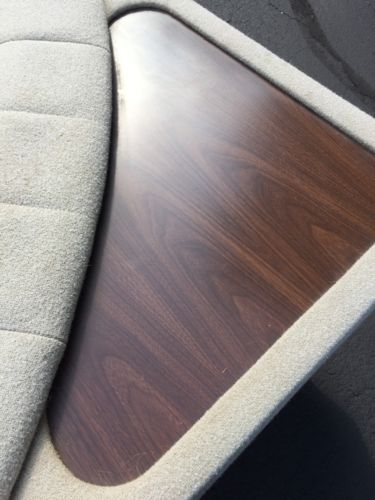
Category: sofa